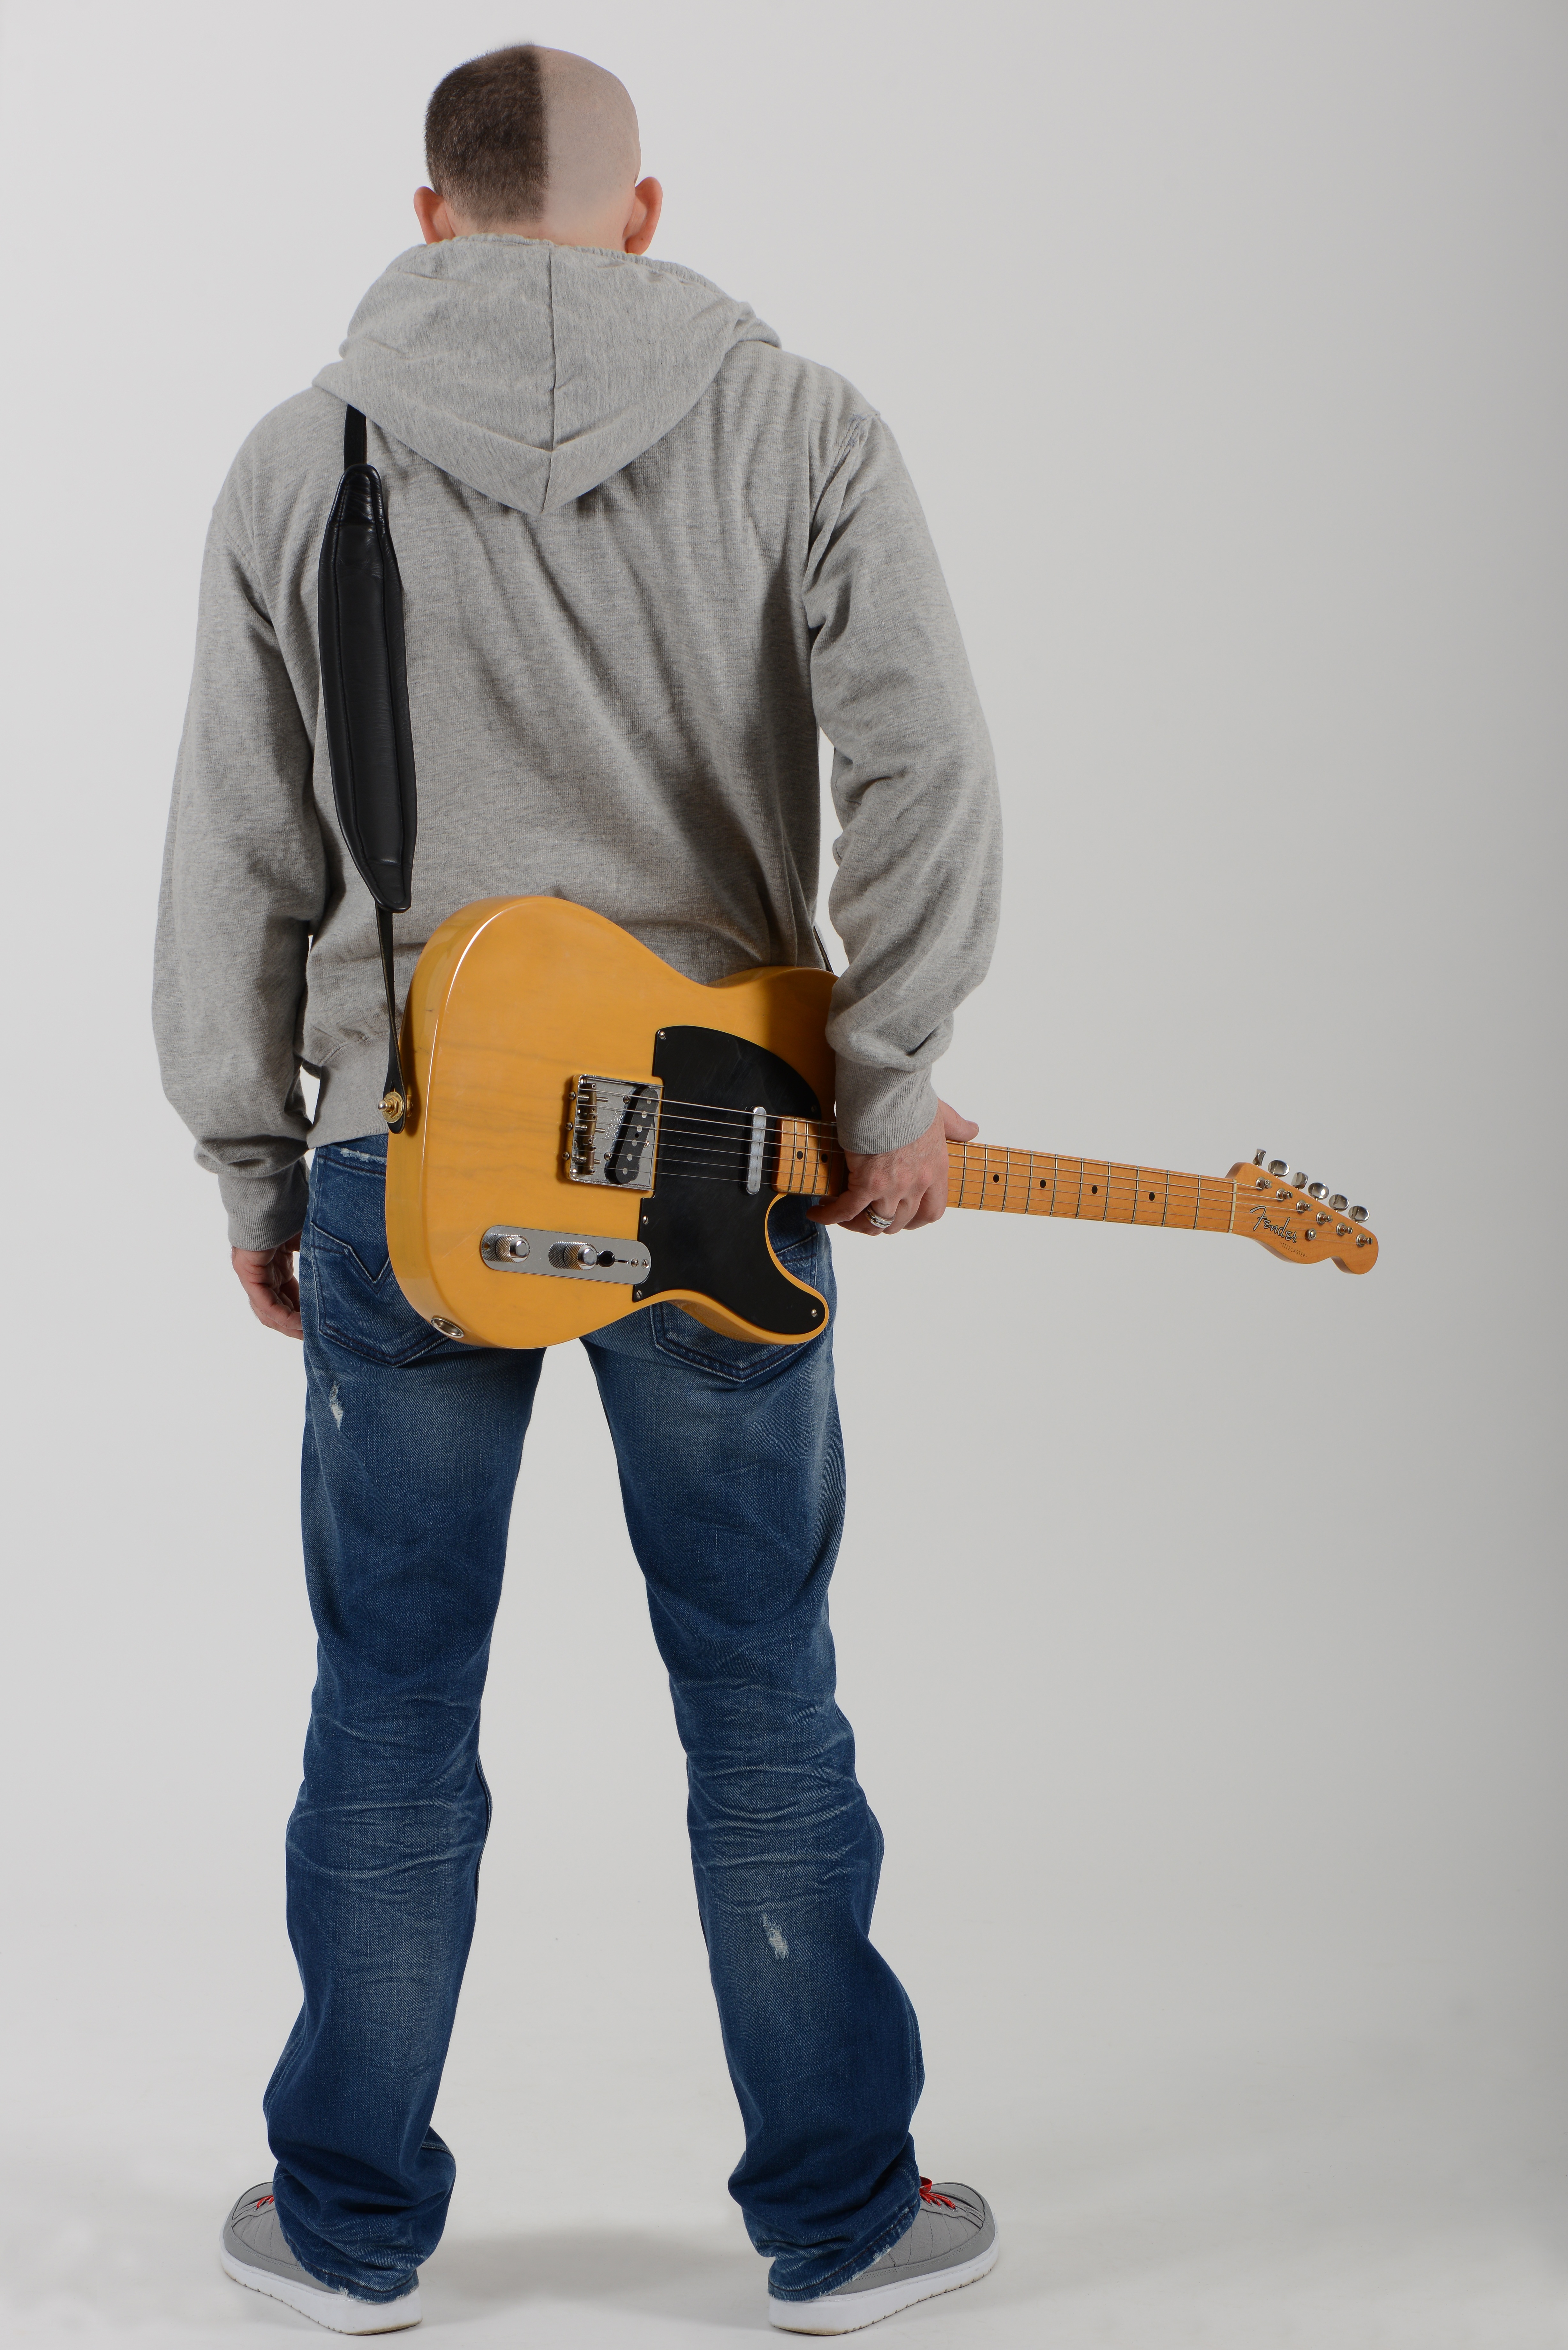
guitar, tool, sadness, instrument, solo, artist, performer, musician, haircut, product, musical, mood, telecaster, handyman, sad man